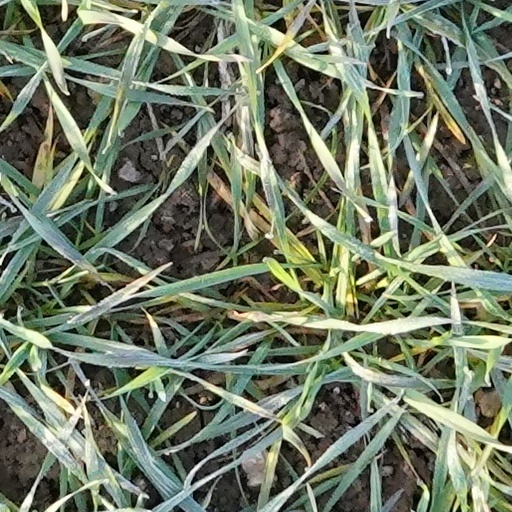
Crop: wheat